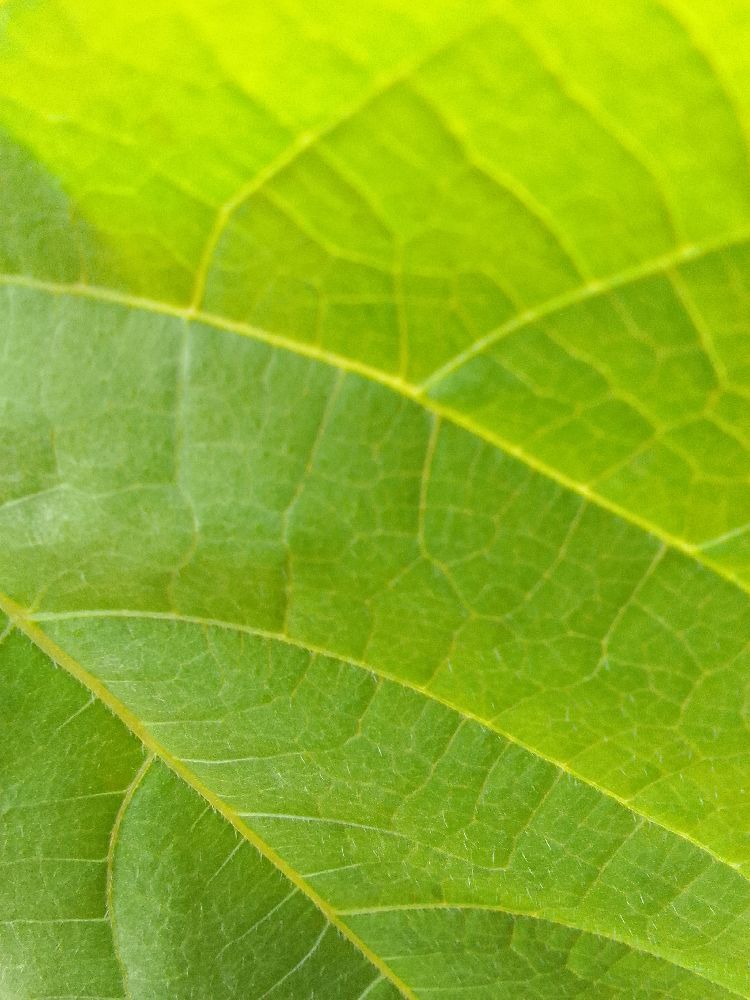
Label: healthy